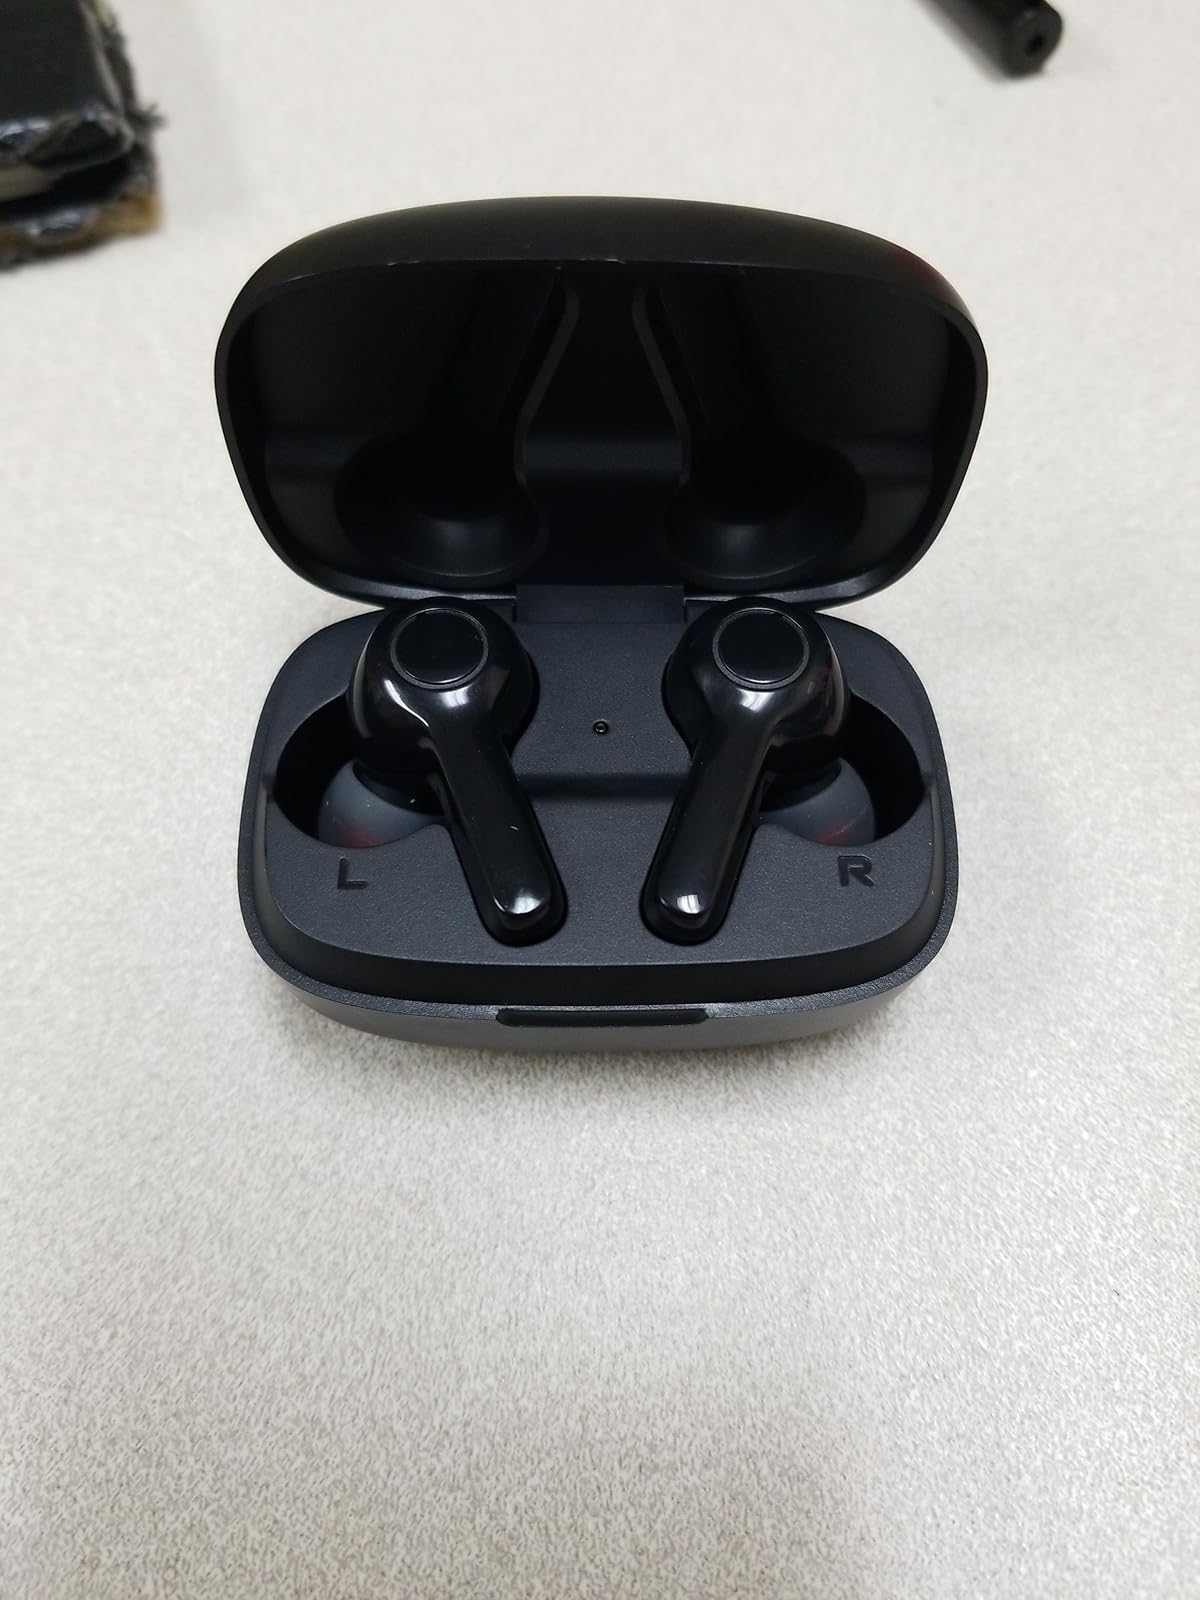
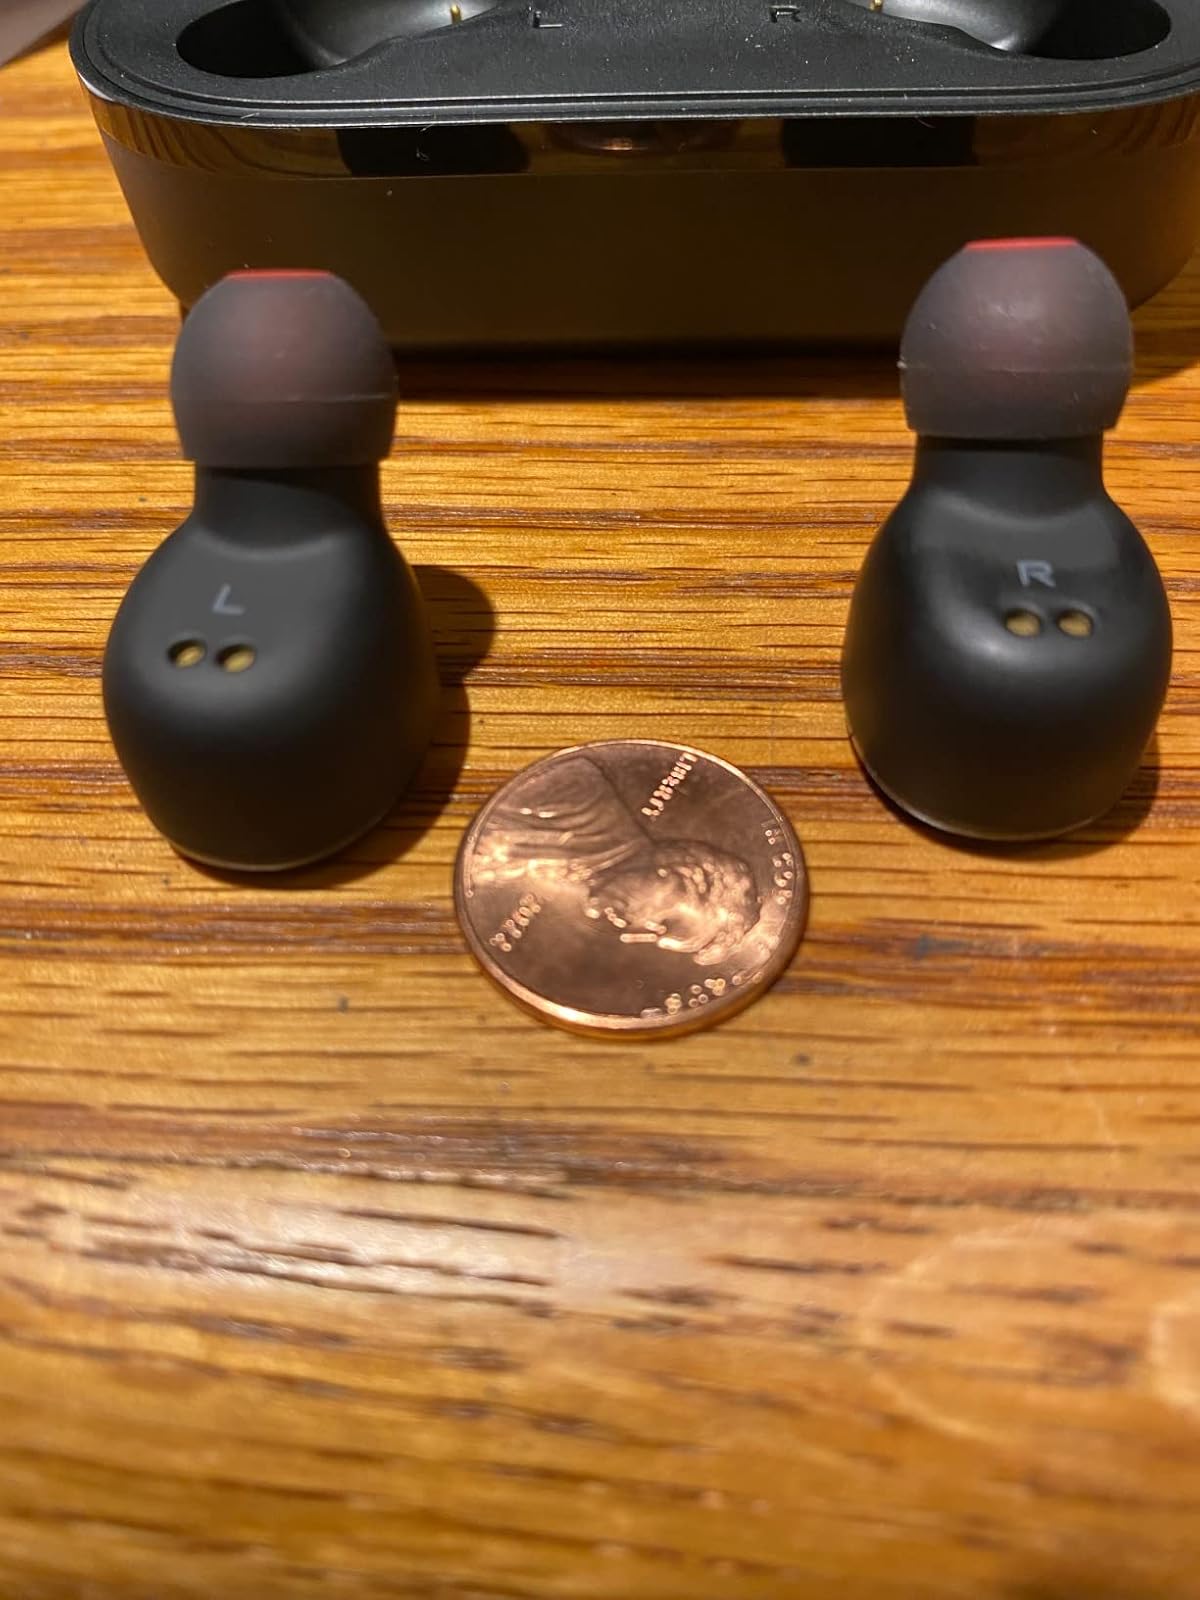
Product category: earbuds
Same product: no